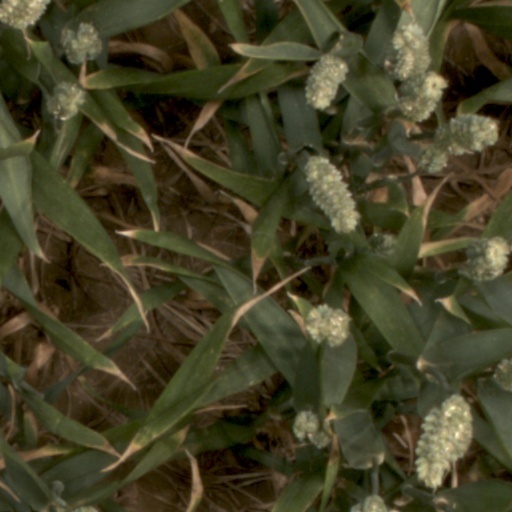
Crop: wheat